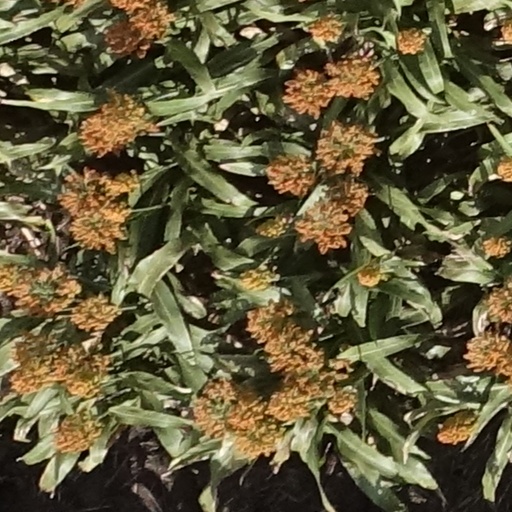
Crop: sorghum